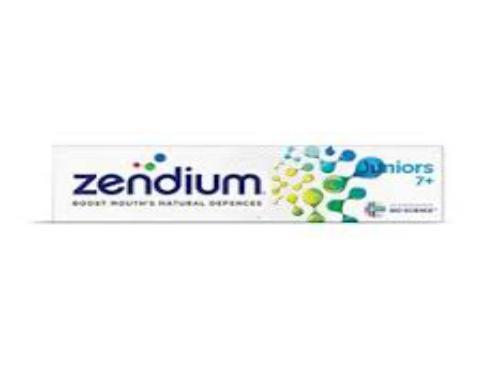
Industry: Medical